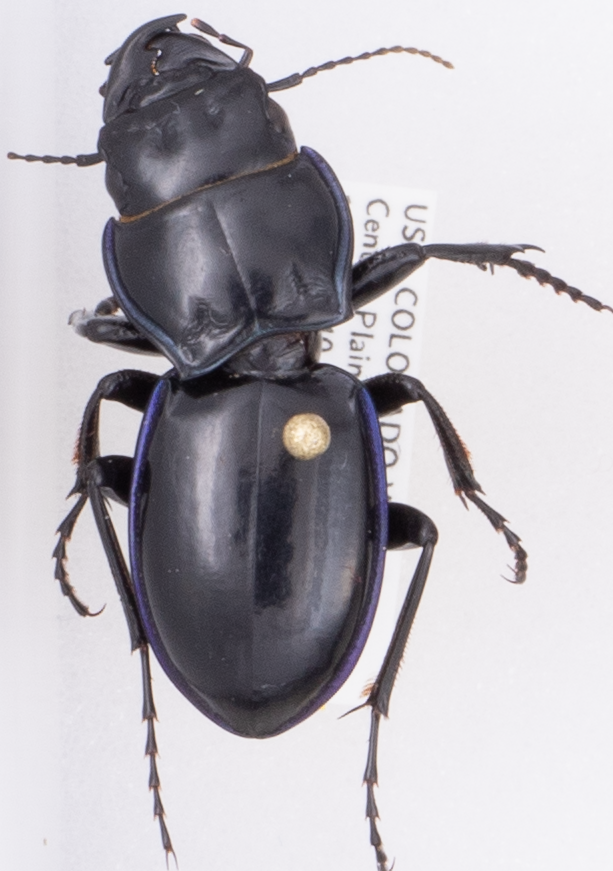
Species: Pasimachus elongatus
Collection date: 2018-08-02
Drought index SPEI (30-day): -0.718
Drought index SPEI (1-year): -0.276
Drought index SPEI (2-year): -0.588